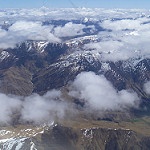
Scene: Outdoor